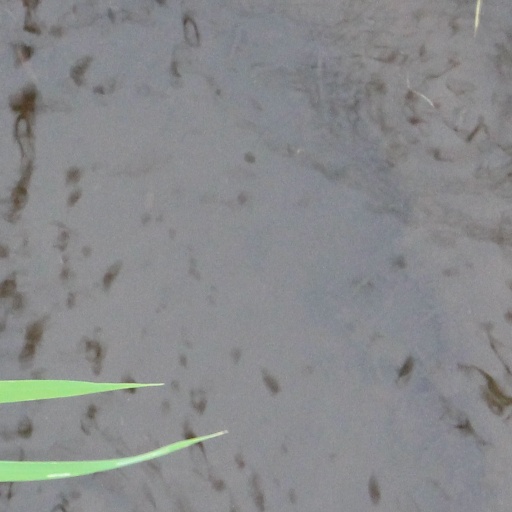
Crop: rice